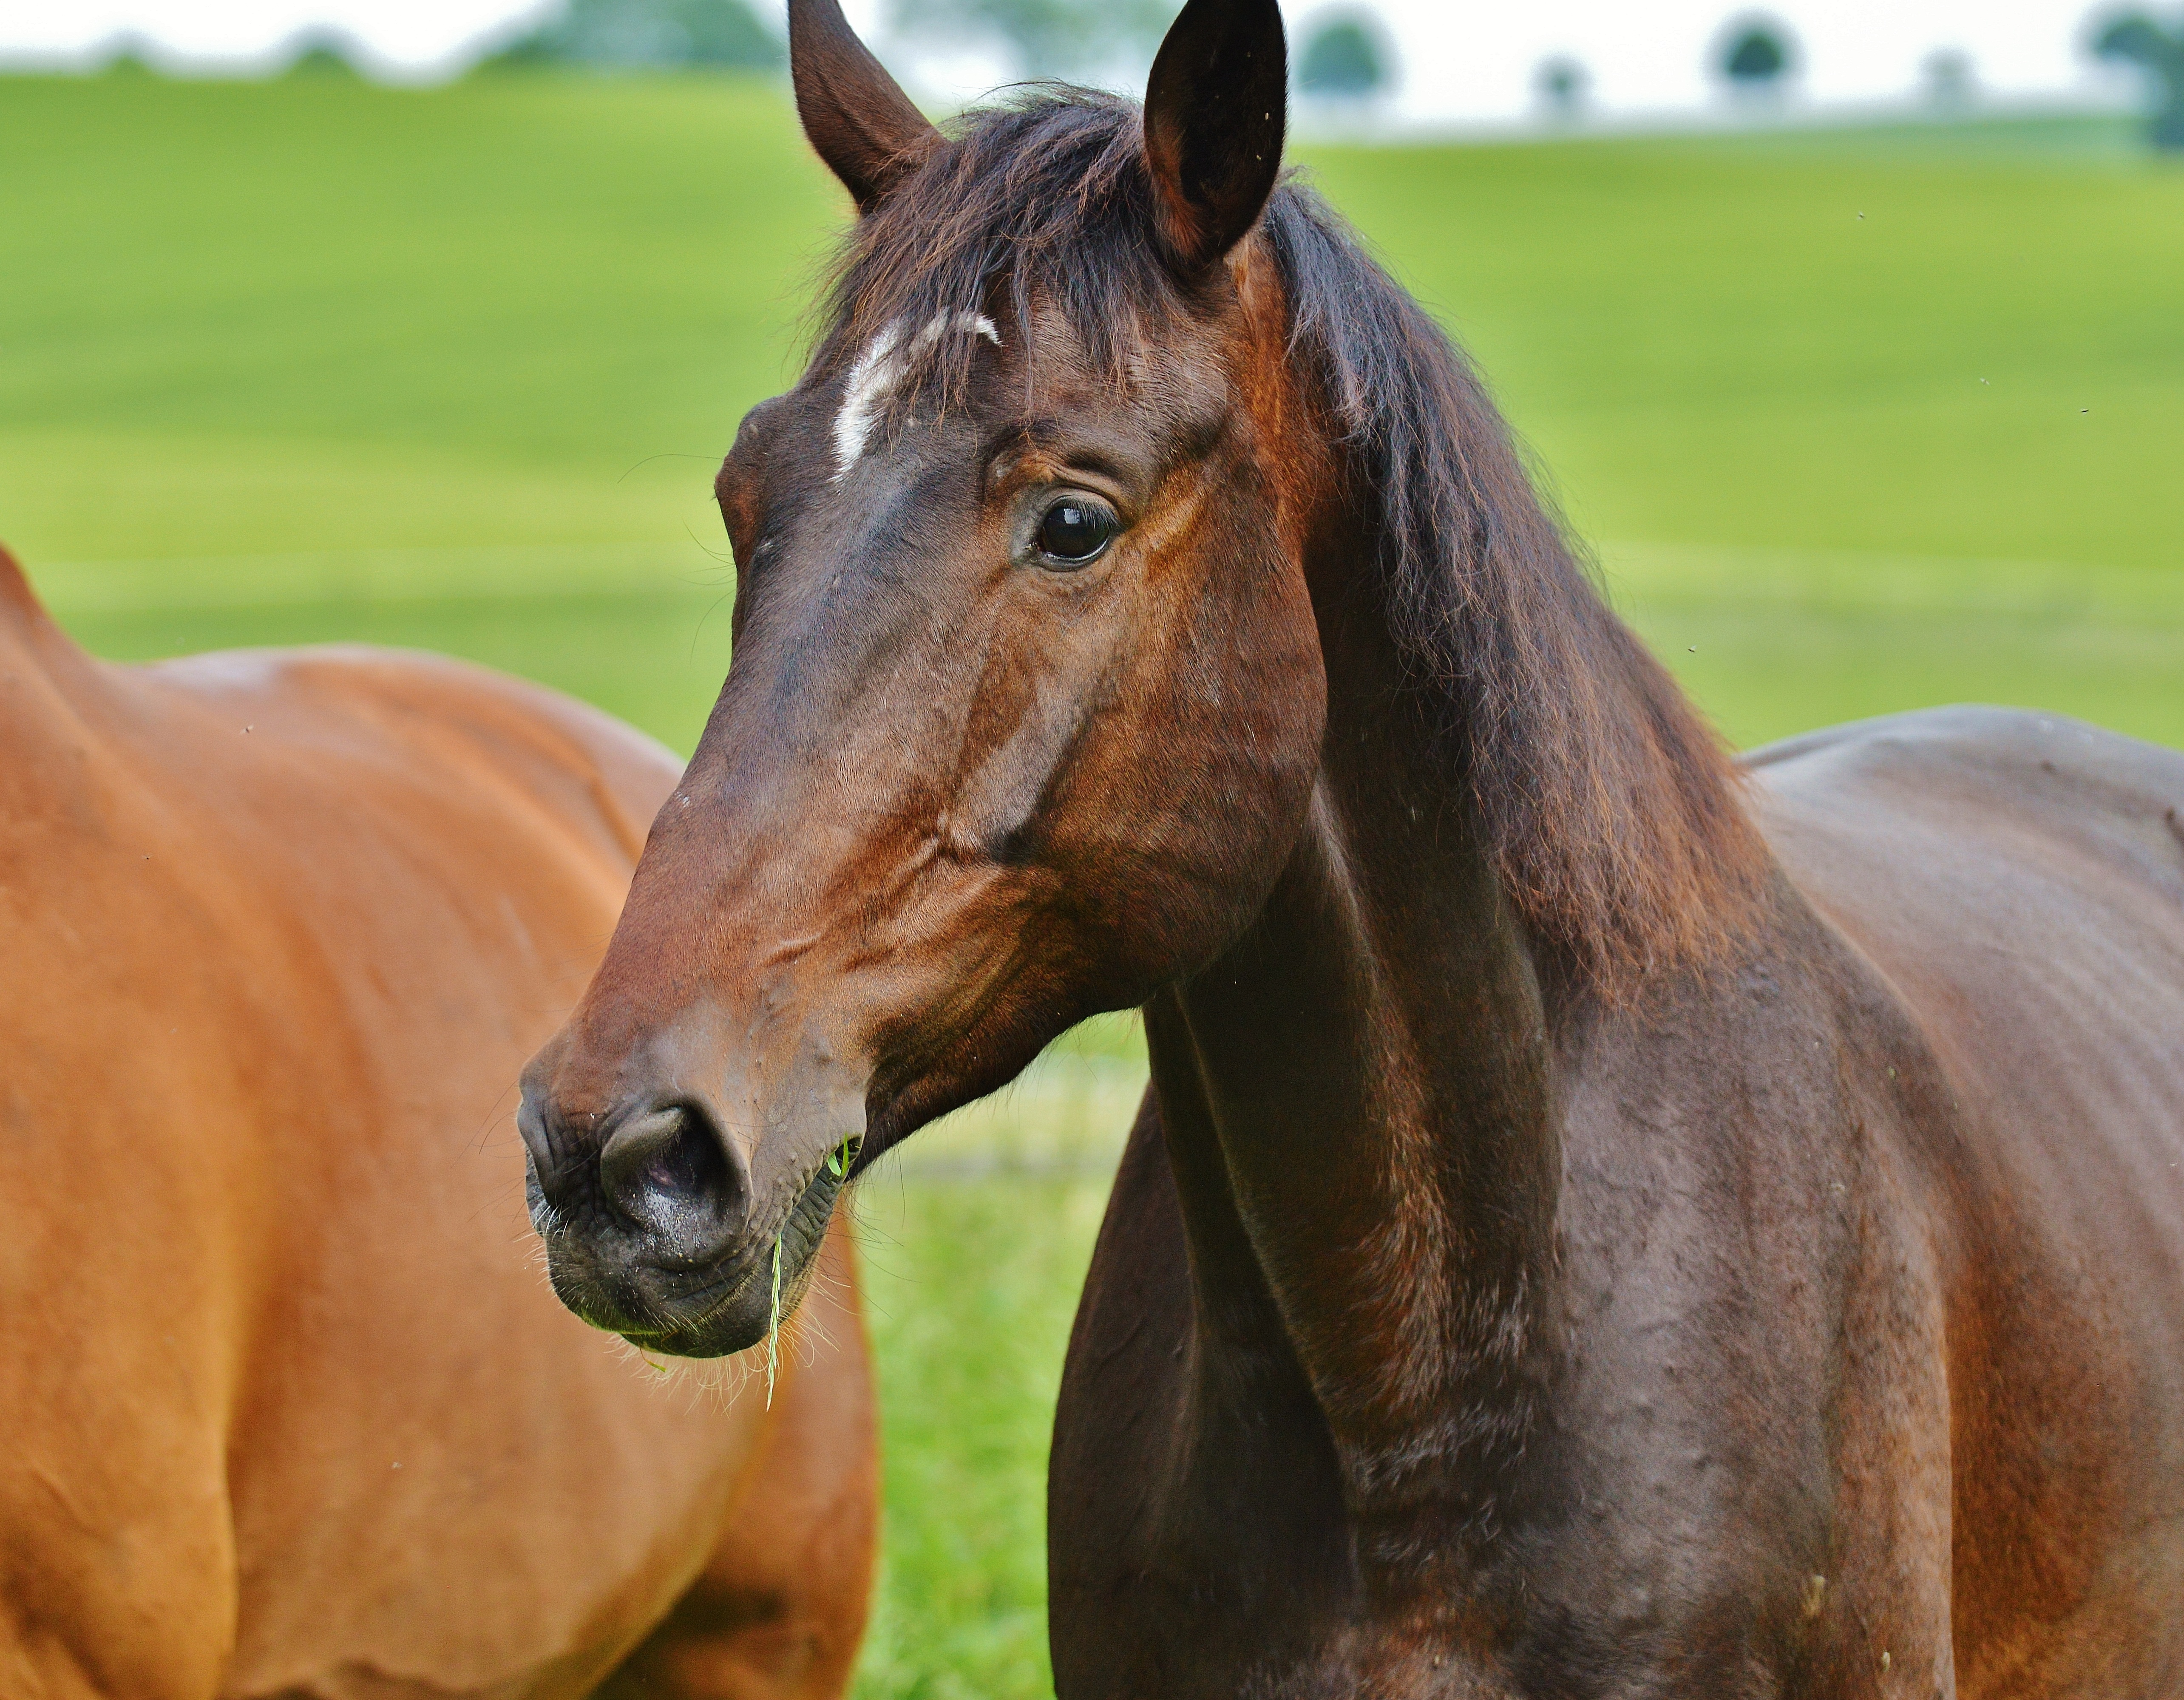
nature, grass, meadow, play, green, pasture, horse, brown, mammal, stallion, mane, eat, fauna, graze, paddock, horses, vertebrate, mare, coupling, foal, for two, colt, romp, pack animal, horse like mammal, mustang horse